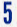
Number: 5